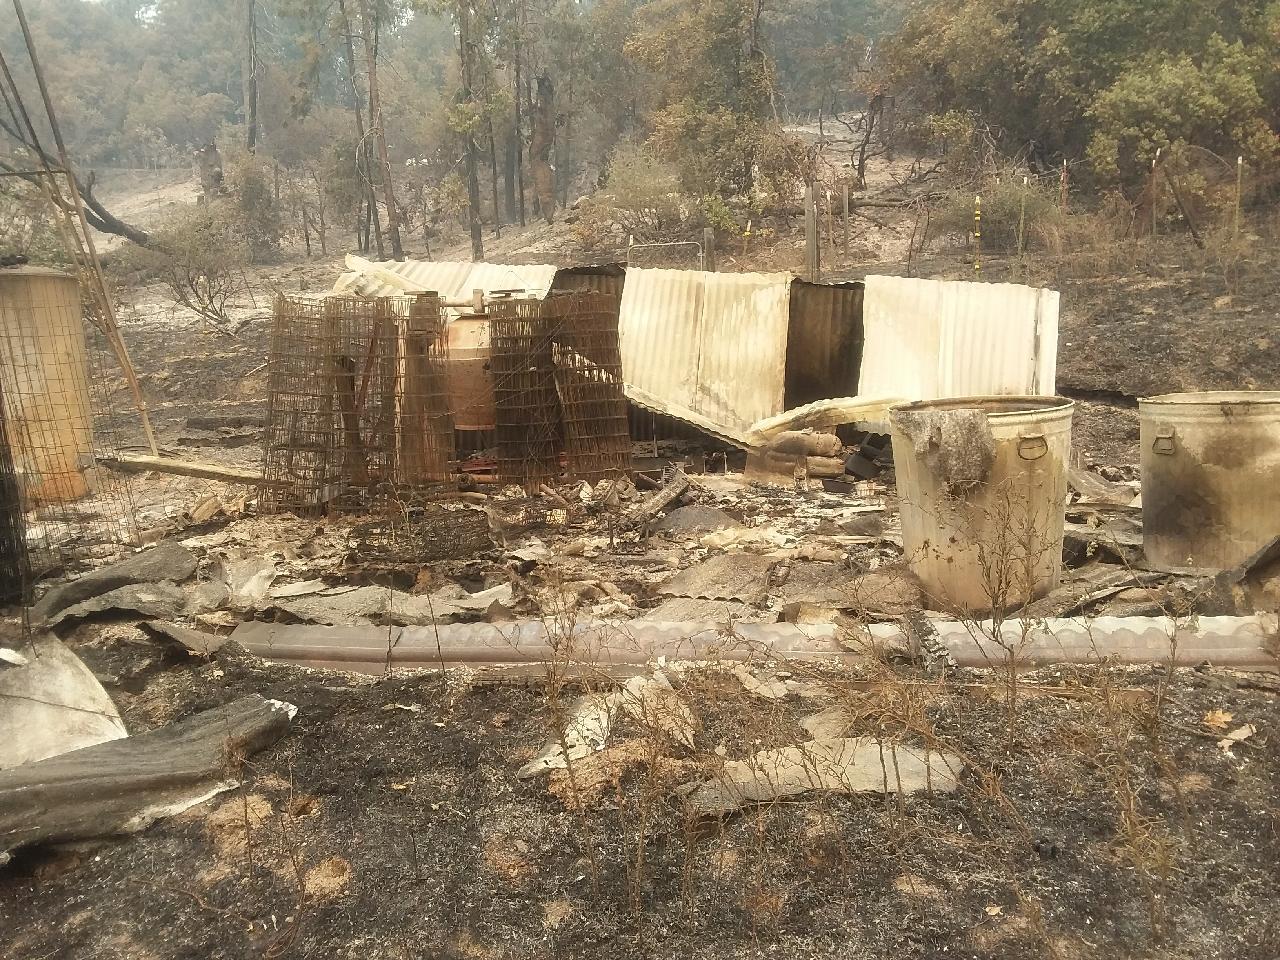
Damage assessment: destroyed